Iyaguchi Station

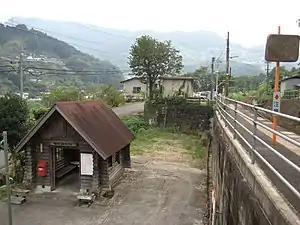
Iyaguchi Station in 2007

is a passenger railway station located in the city of Miyoshi, Tokushima Prefecture, Japan. It is operated by JR Shikoku and has the station number "D24".